Puerto de Anapra

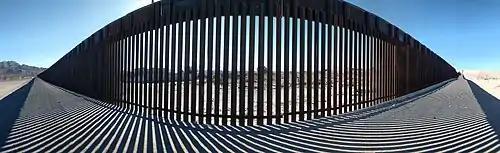
This 2017 Mexico–United States barrier upgrade at Anapra was planned by the Obama administration. Panoramic view from US side looking toward Anapra.

Puerto de Anapra, (or Colonia Puerto De Anapra or simply Anapra) is a colonia in the city of Ciudad Juárez in the Mexican state of Chihuahua. Anapra is west of the Rio Grande, on the border of the U.S. state of New Mexico. It is one of the poorest communities within the city.